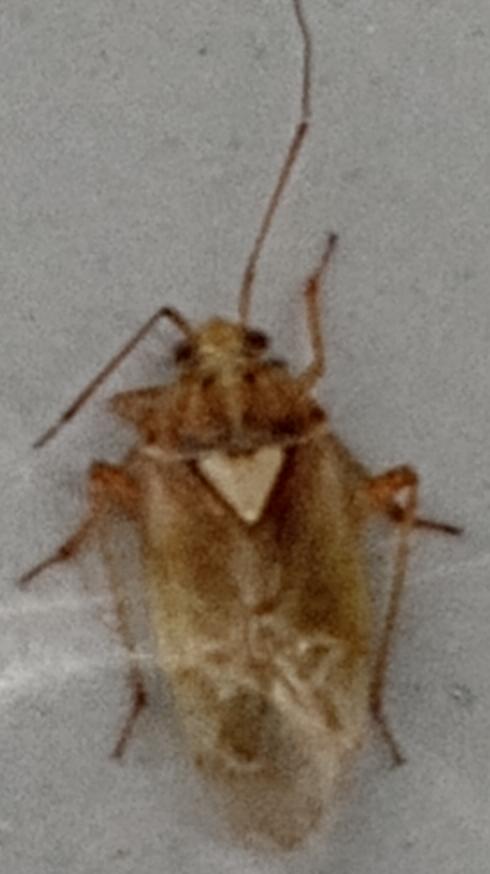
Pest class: lygus_bug